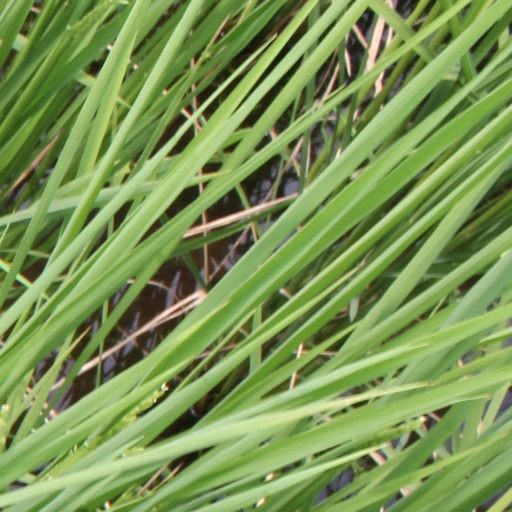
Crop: rice